Epilobium parviflorum

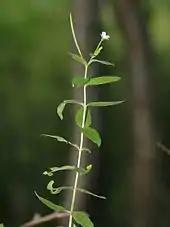
Whole plant

The biological form of "Epilobium parviflorum" is hemicryptophyte scapose, as its overwintering buds are situated just below the soil surface and the floral axis is more or less erect with a few leaves.